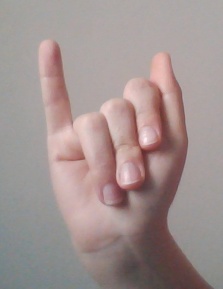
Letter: meem